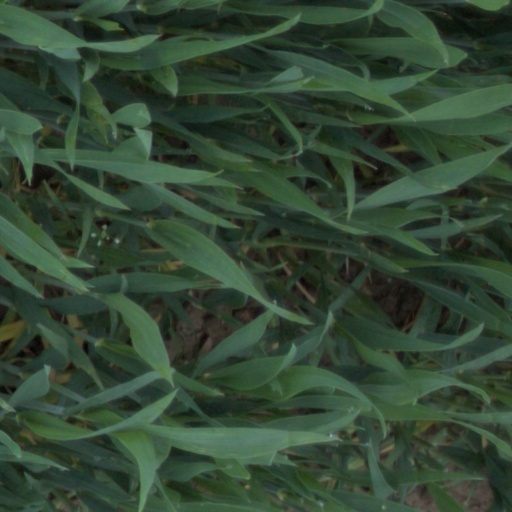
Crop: wheat